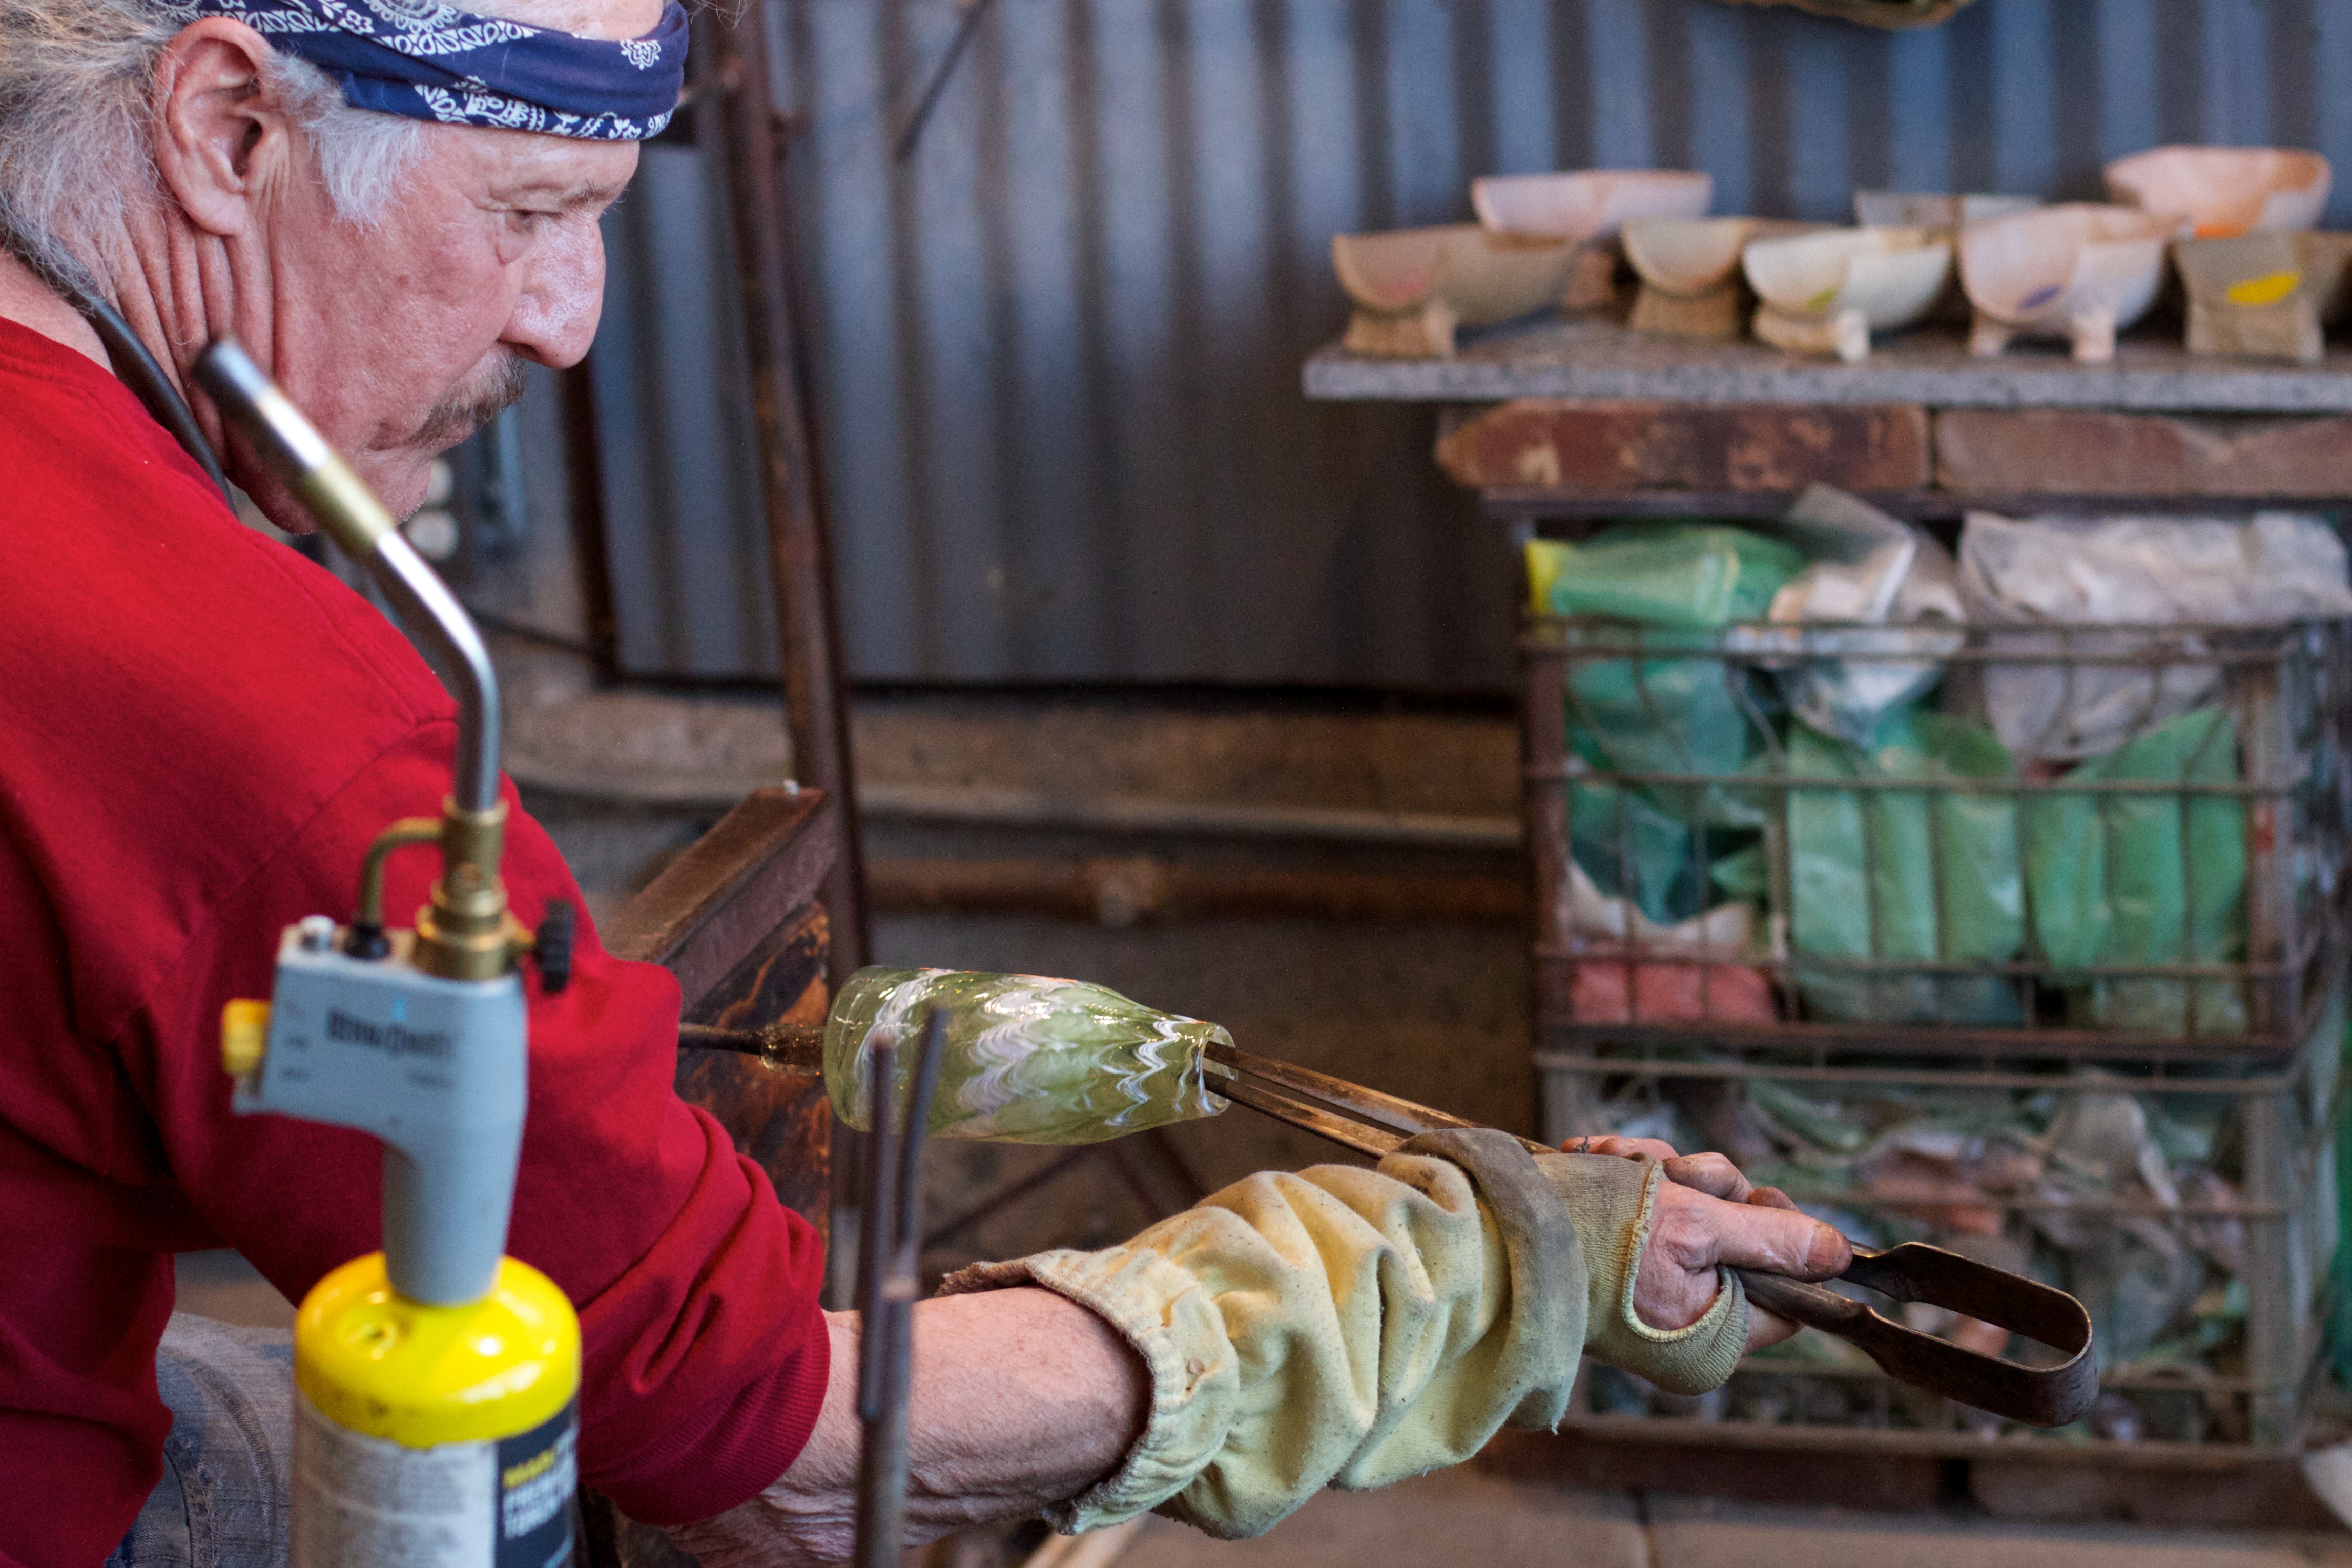
person